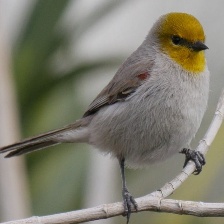
Species: VERDIN
Scientific name: AURIPARUS FLAVICEPS